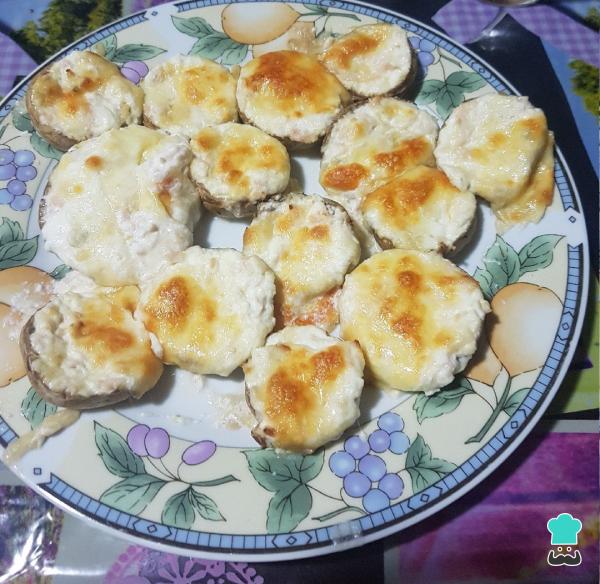
Meto los champiñones rellenos al horno precalentado a 170 ºC hasta que estén dorados. ¡Y los champiñones rellenos de queso estarán listos para comer! Prueba también esta otra receta de champiñones rellenos de con guacamole en otra ocasión.